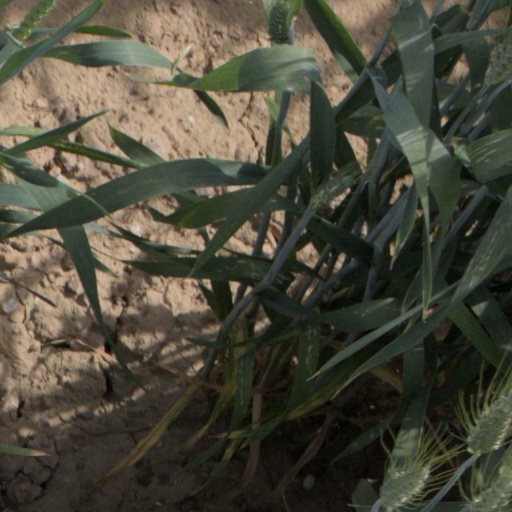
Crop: wheat